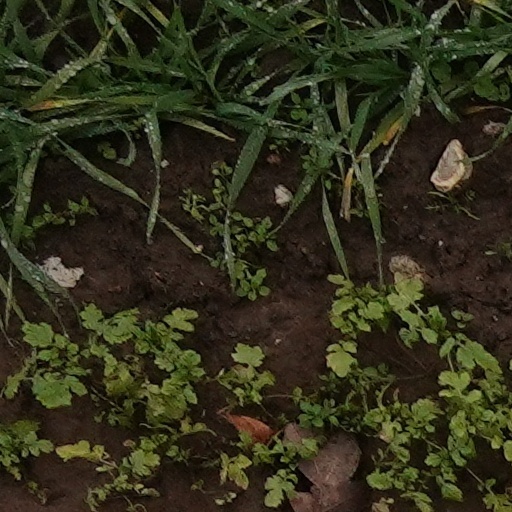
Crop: wheat